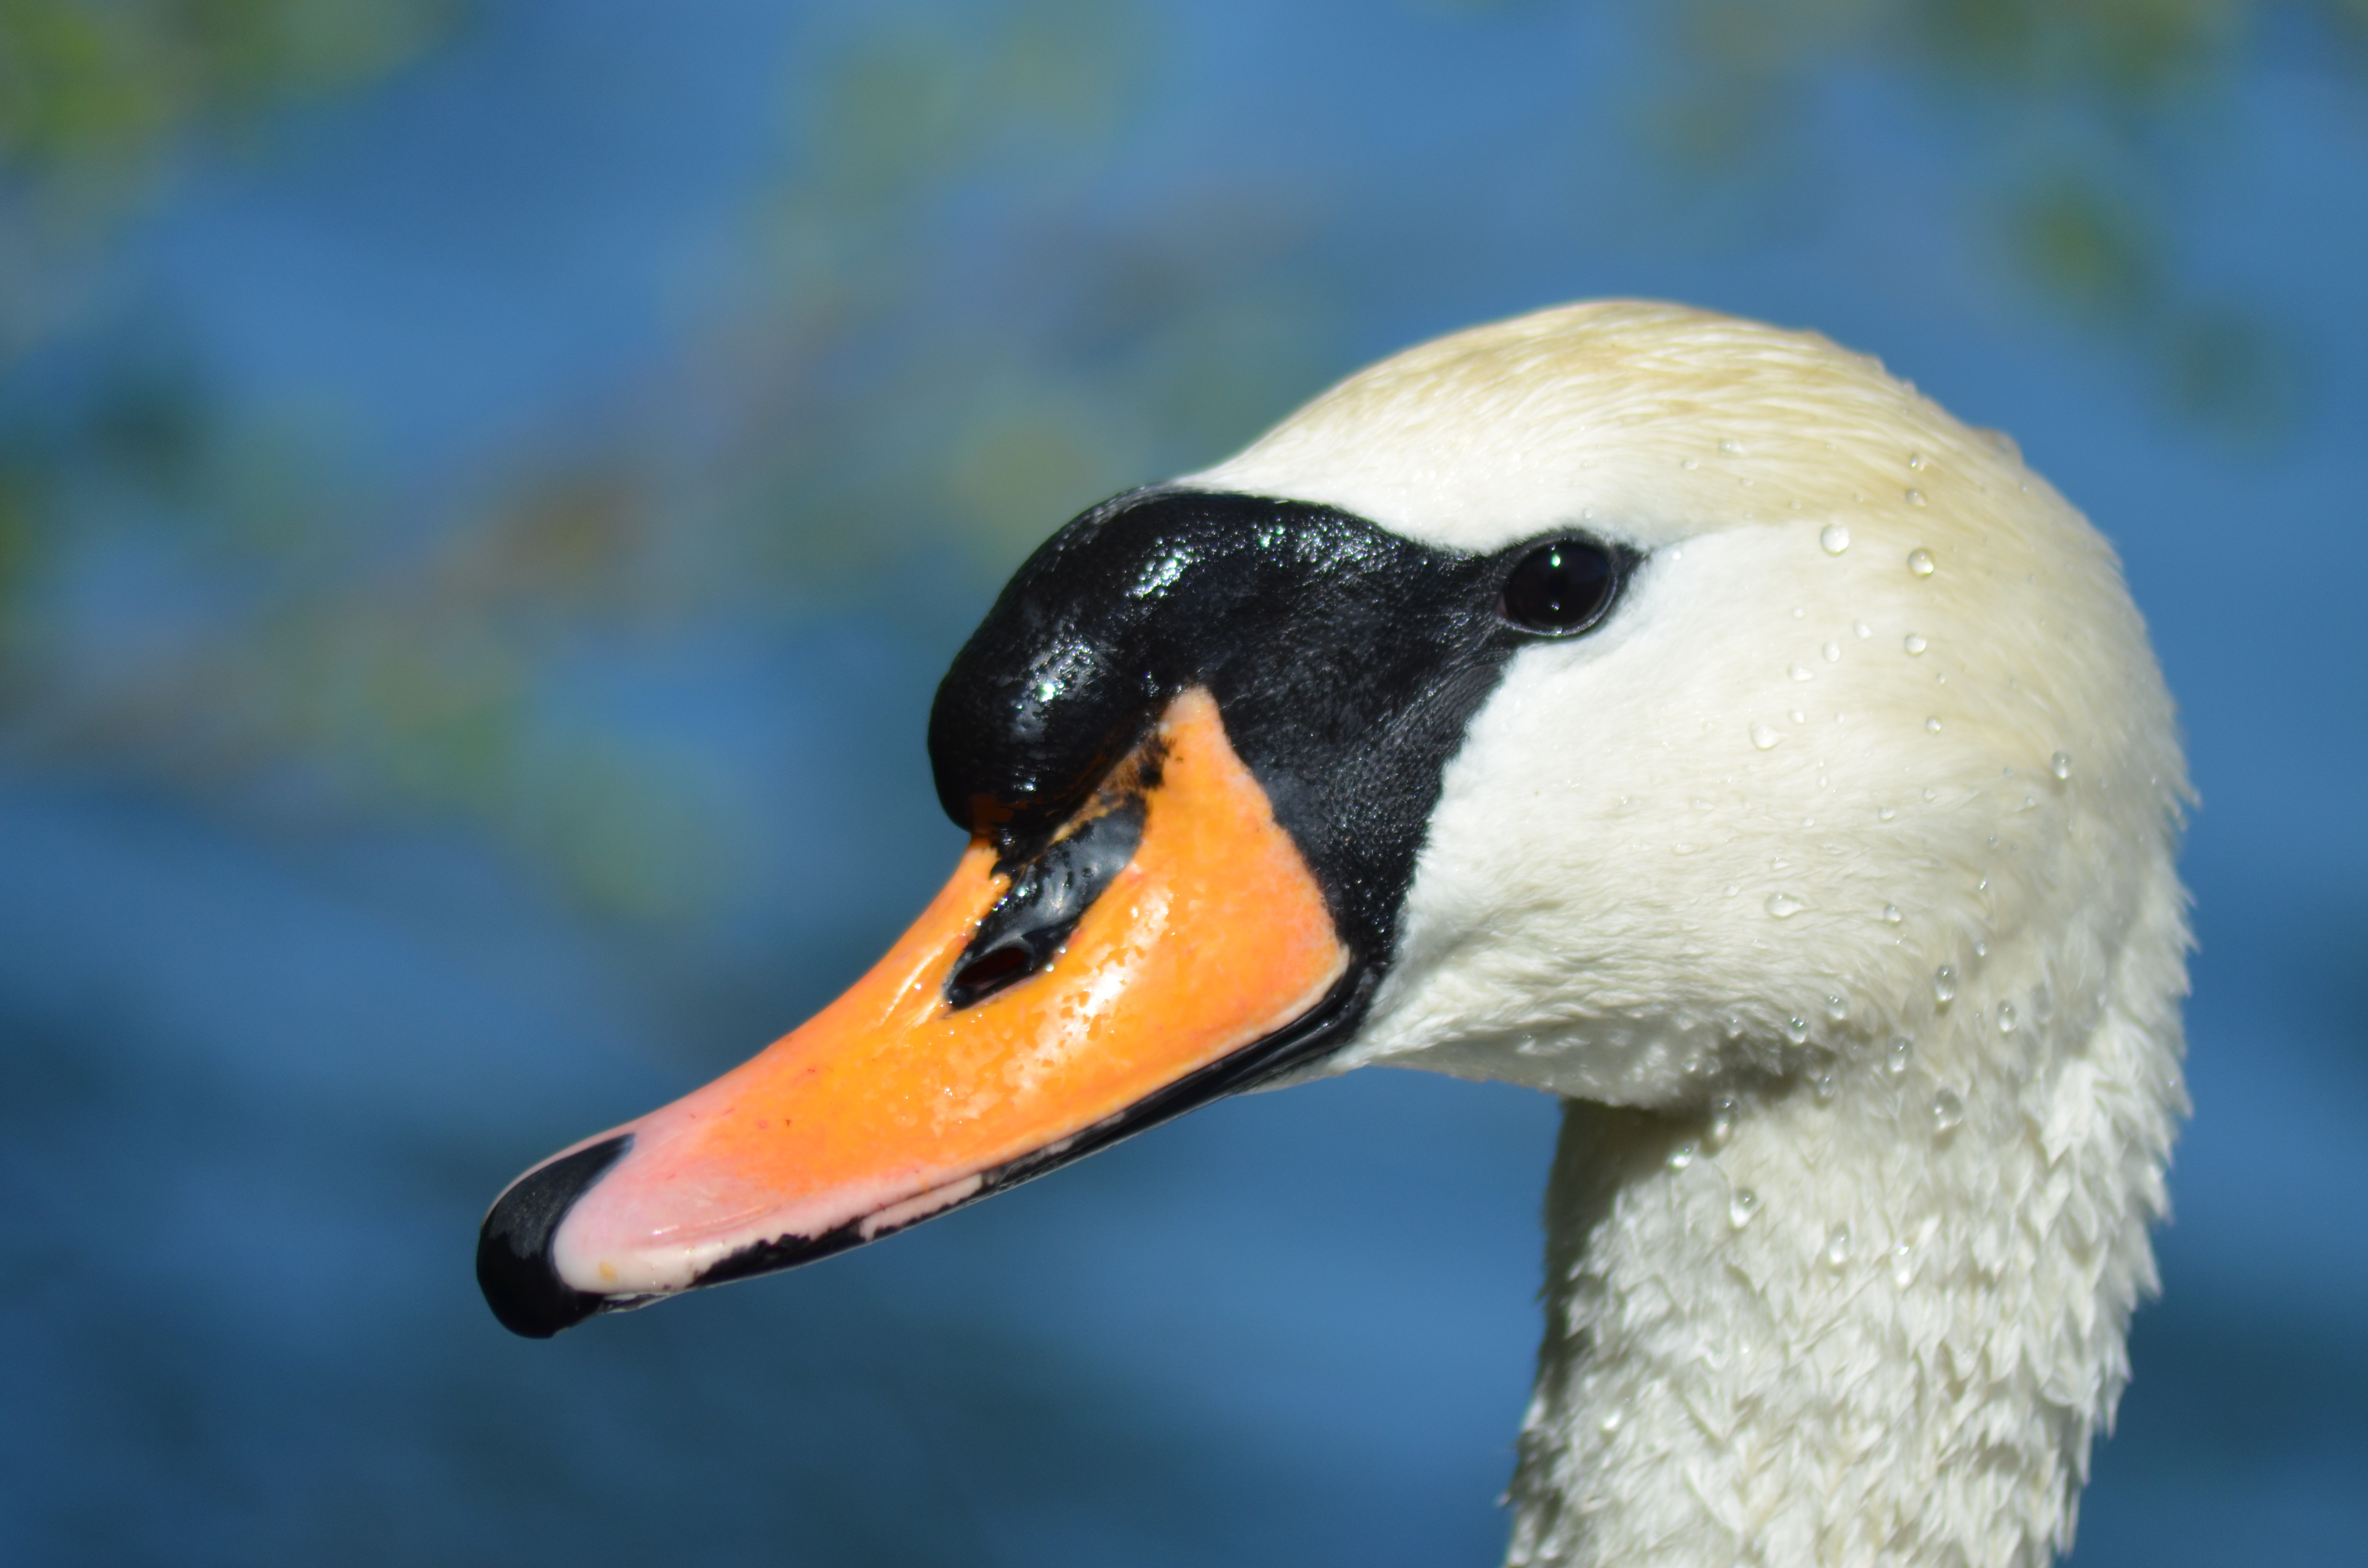
water, nature, bird, wing, white, lake, animal, pond, wildlife, wild, reflection, beak, fauna, majestic, close up, swan, duck, feathers, wings, animals, vertebrate, waterfowl, water bird, ducks geese and swans